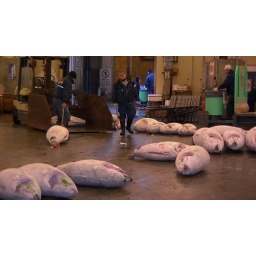
the fish market in tokyo